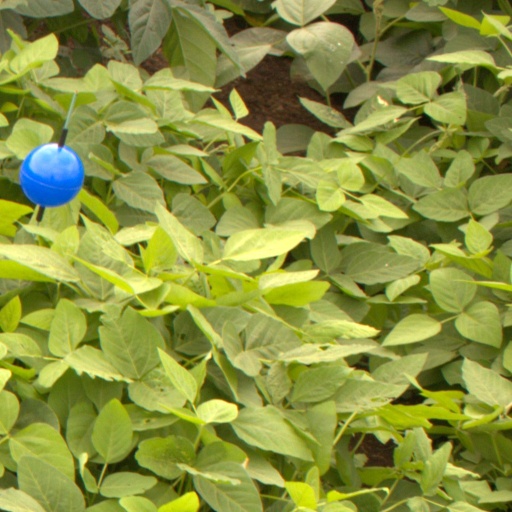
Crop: soybean